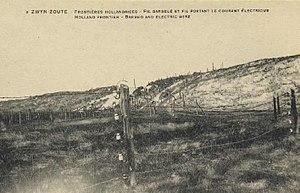
Au cours de la Première Guerre mondiale, début 1915, le gouvernement allemand en Belgique décide l'installation d'une clôture électrique à la frontière belgo-néerlandaise.